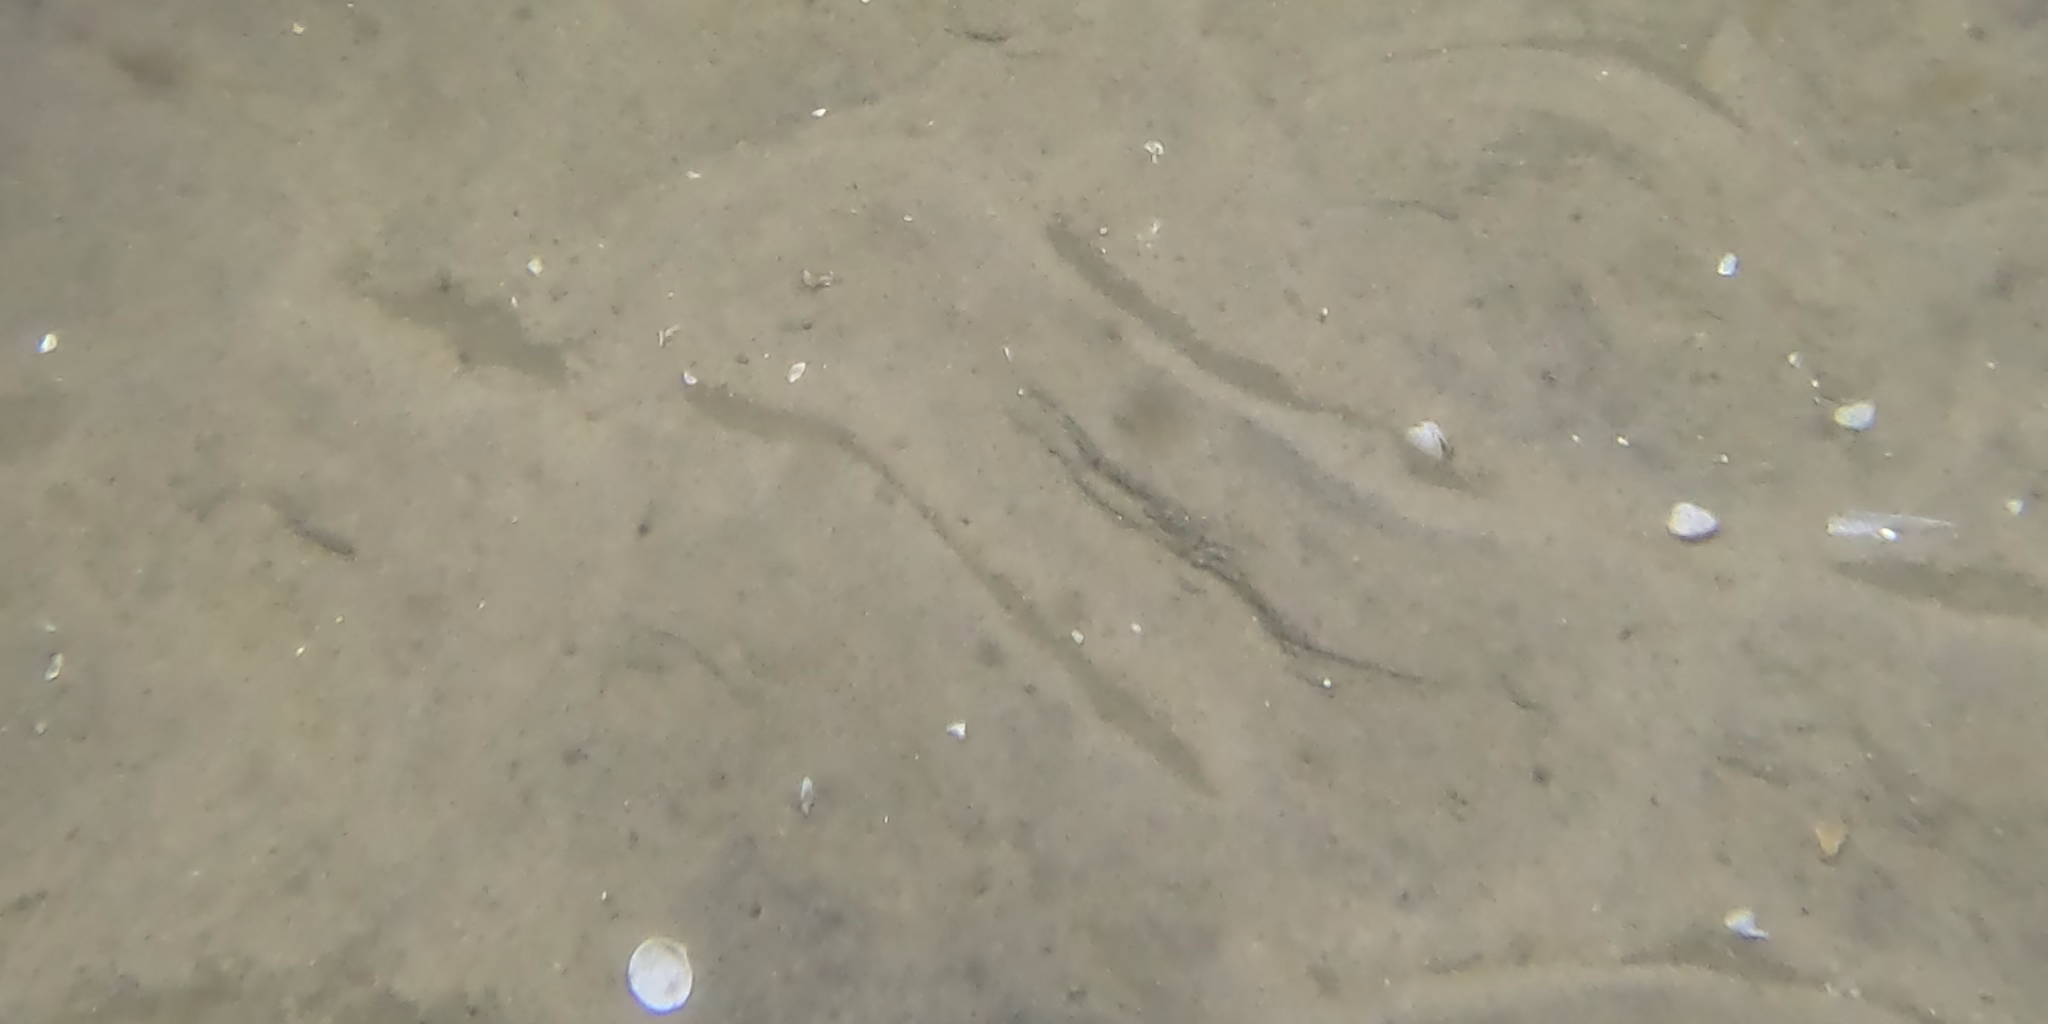
Seabed habitat: sand